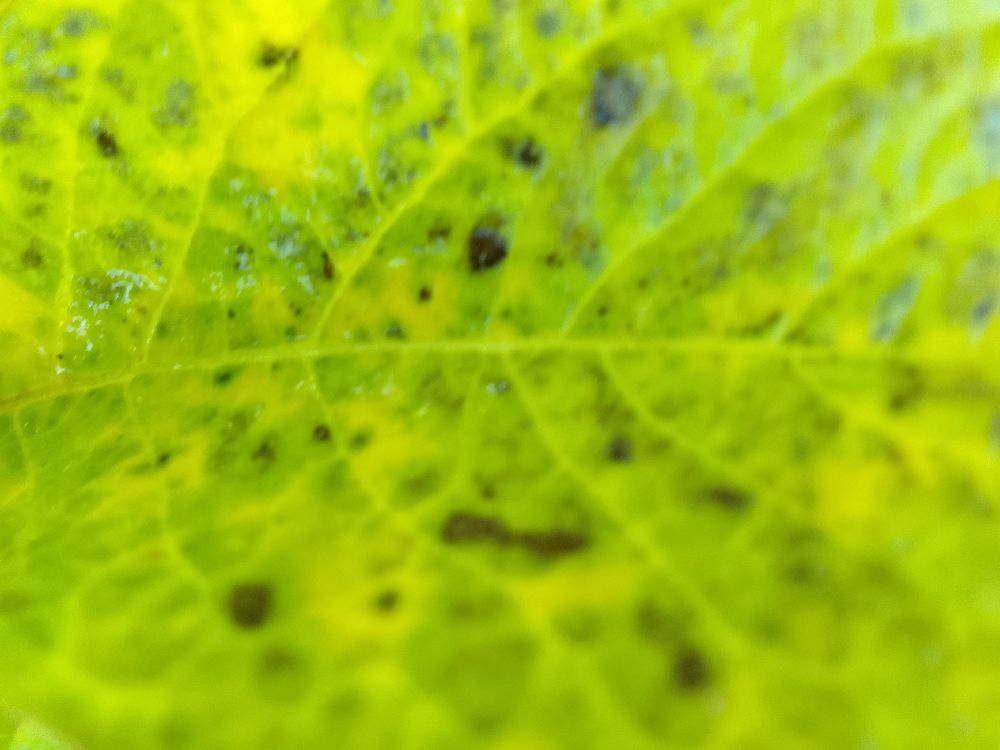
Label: Early blight